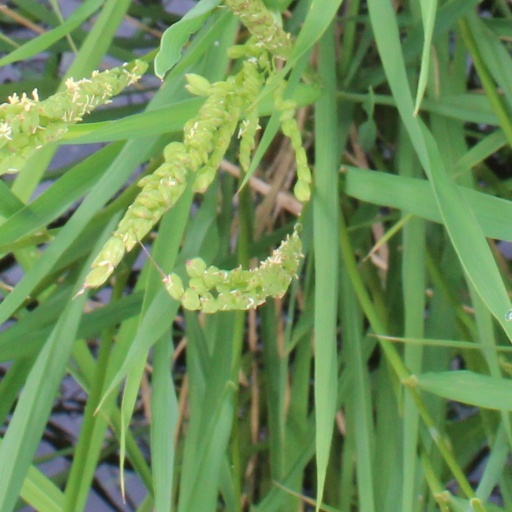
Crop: rice